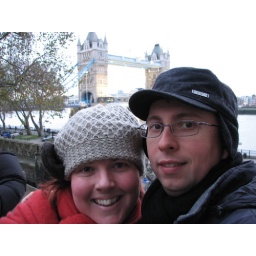
amanda and keith at the tower of london - tower bridge in the background